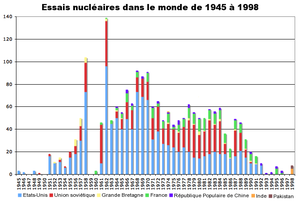
Cet article recense des essais nucléaires dans le monde.
Un essai nucléaire désigne l'explosion d'une bombe nucléaire à des fins expérimentales. Les essais permettent de valider des modèles de fonctionnement, leurs effets et peuvent également prouver à la communauté internationale que l'on dispose de l'arme nucléaire.